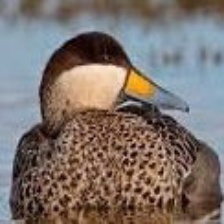
Species: PUNA TEAL
Scientific name: ANAS PUNA
ImageNet parent category: drake